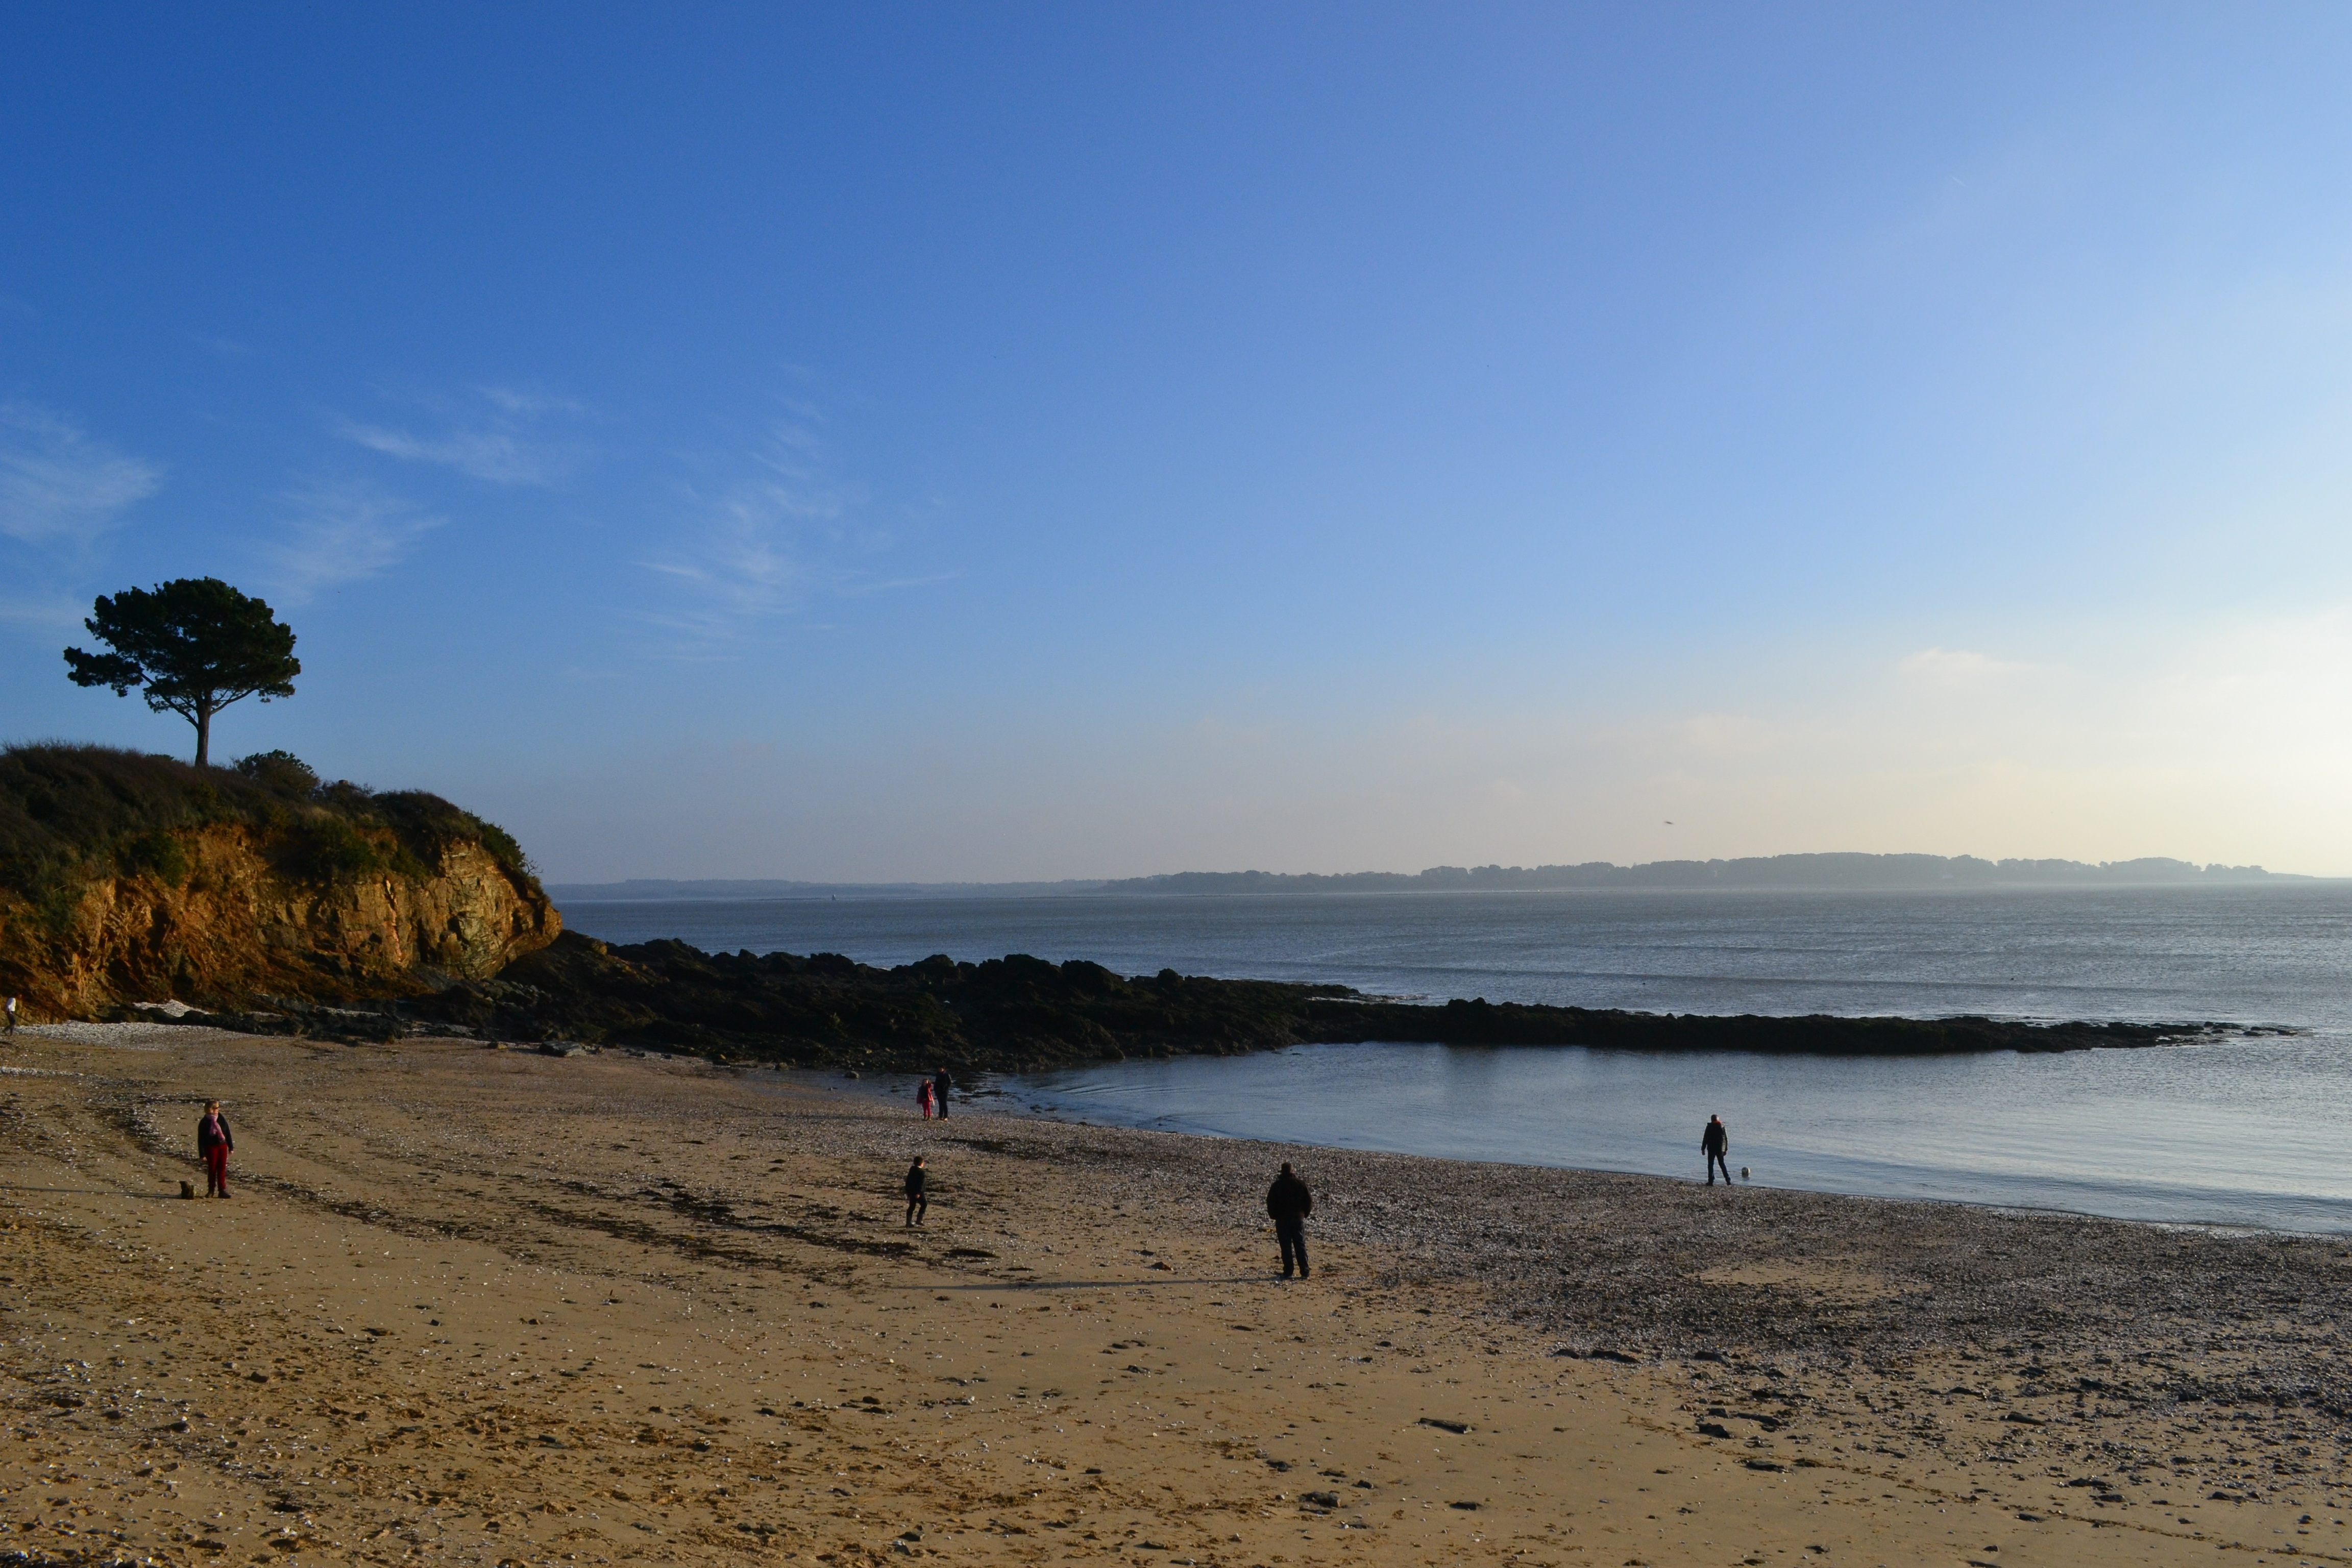
beach, landscape, sea, coast, sand, ocean, horizon, cloud, sky, sunset, shore, wave, dawn, vacation, dusk, bay, body of water, cape, brittany